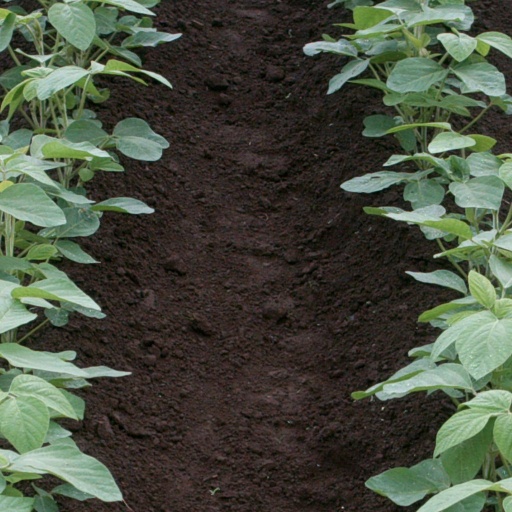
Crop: soybean